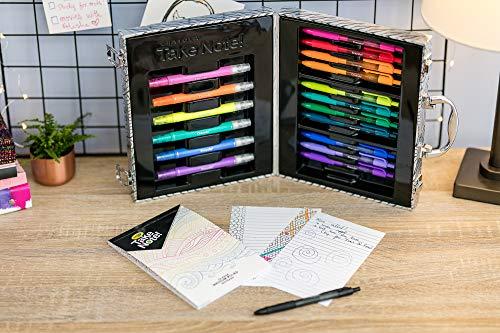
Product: Crayola Take Note, Colorful Writing Art Case, Bullet Journal Supplies, Gift
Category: Office Products | Office & School Supplies | Paper | Notebooks & Writing Pads | Subject Notebooks
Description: FOIL WRAPPED MINI ART CASE: Features 12 washable gel pens, 6 dual ended erasable highlighters, and a 32 page notepad.
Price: $19.90
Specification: ProductDimensions:2x10.4x9inches|ItemWeight:1.65pounds|ShippingWeight:1.65pounds(Viewshippingratesandpolicies)|DomesticShipping:ItemcanbeshippedwithinU.S.|InternationalShipping:ThisitemcanbeshippedtoselectcountriesoutsideoftheU.S.LearnMore|ASIN:B07BYWS5XY|Itemmodelnumber:04-0421|Manufacturerrecommendedage:6yearsandup